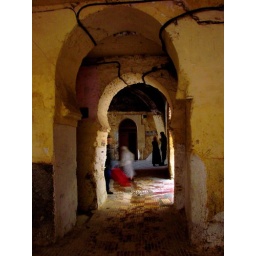
couple standing by the wall as people passes by